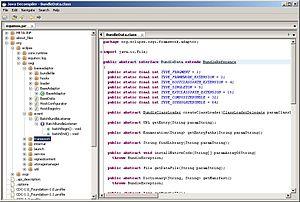
Un décompilateur est un outil servant à reconstituer, partiellement ou totalement, le code source d’un logiciel à partir d’un programme exécutable alors dans un format binaire.